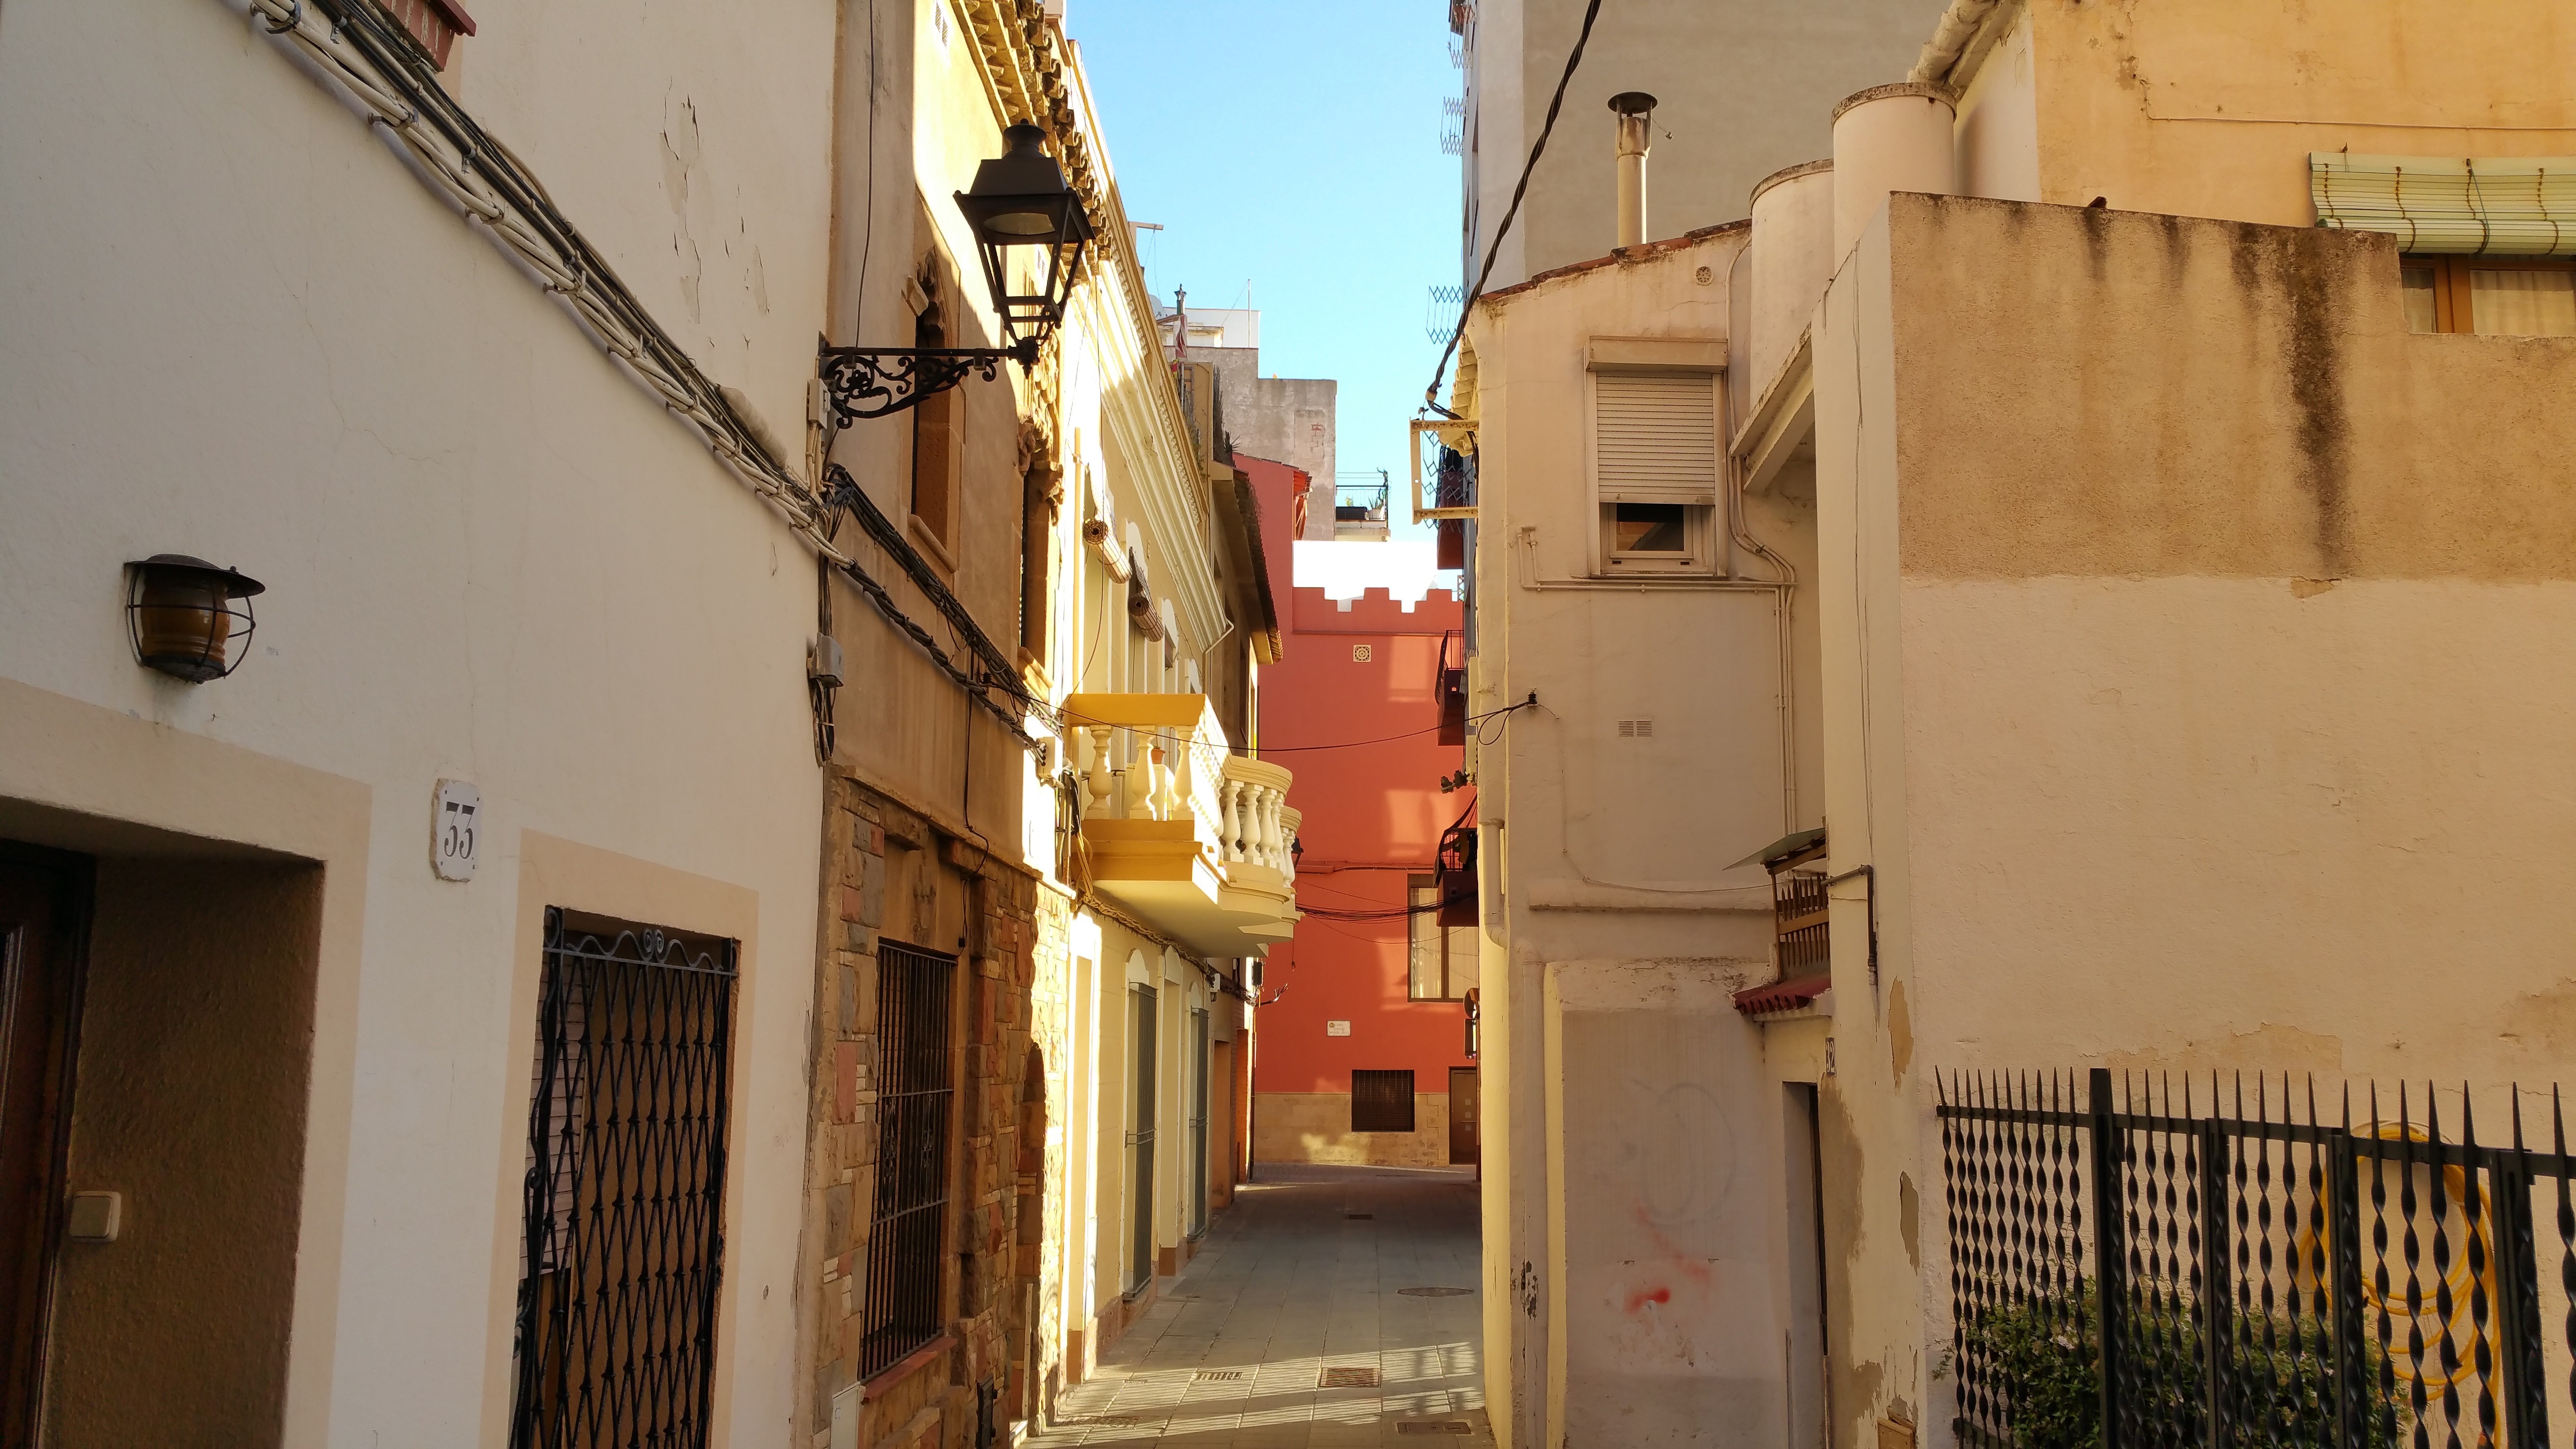
architecture, people, sun, road, street, house, town, alley, wall, village, facade, spain, infrastructure, neighbourhood, urban area, residential area, human settlement